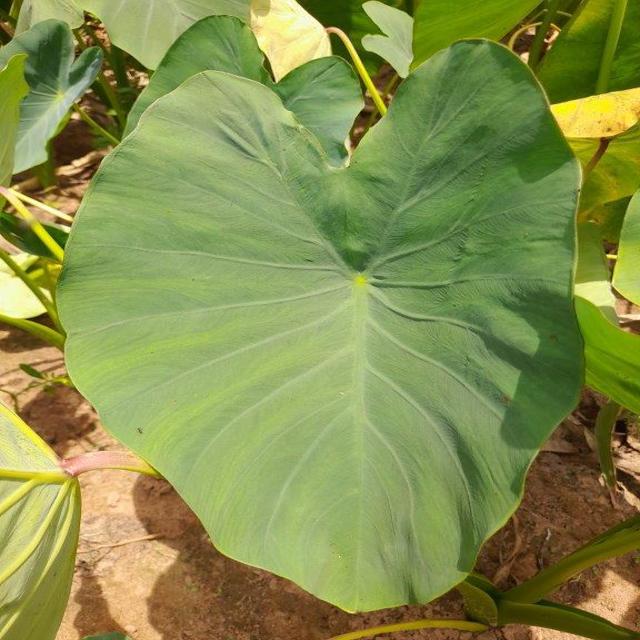
Label: Healthy